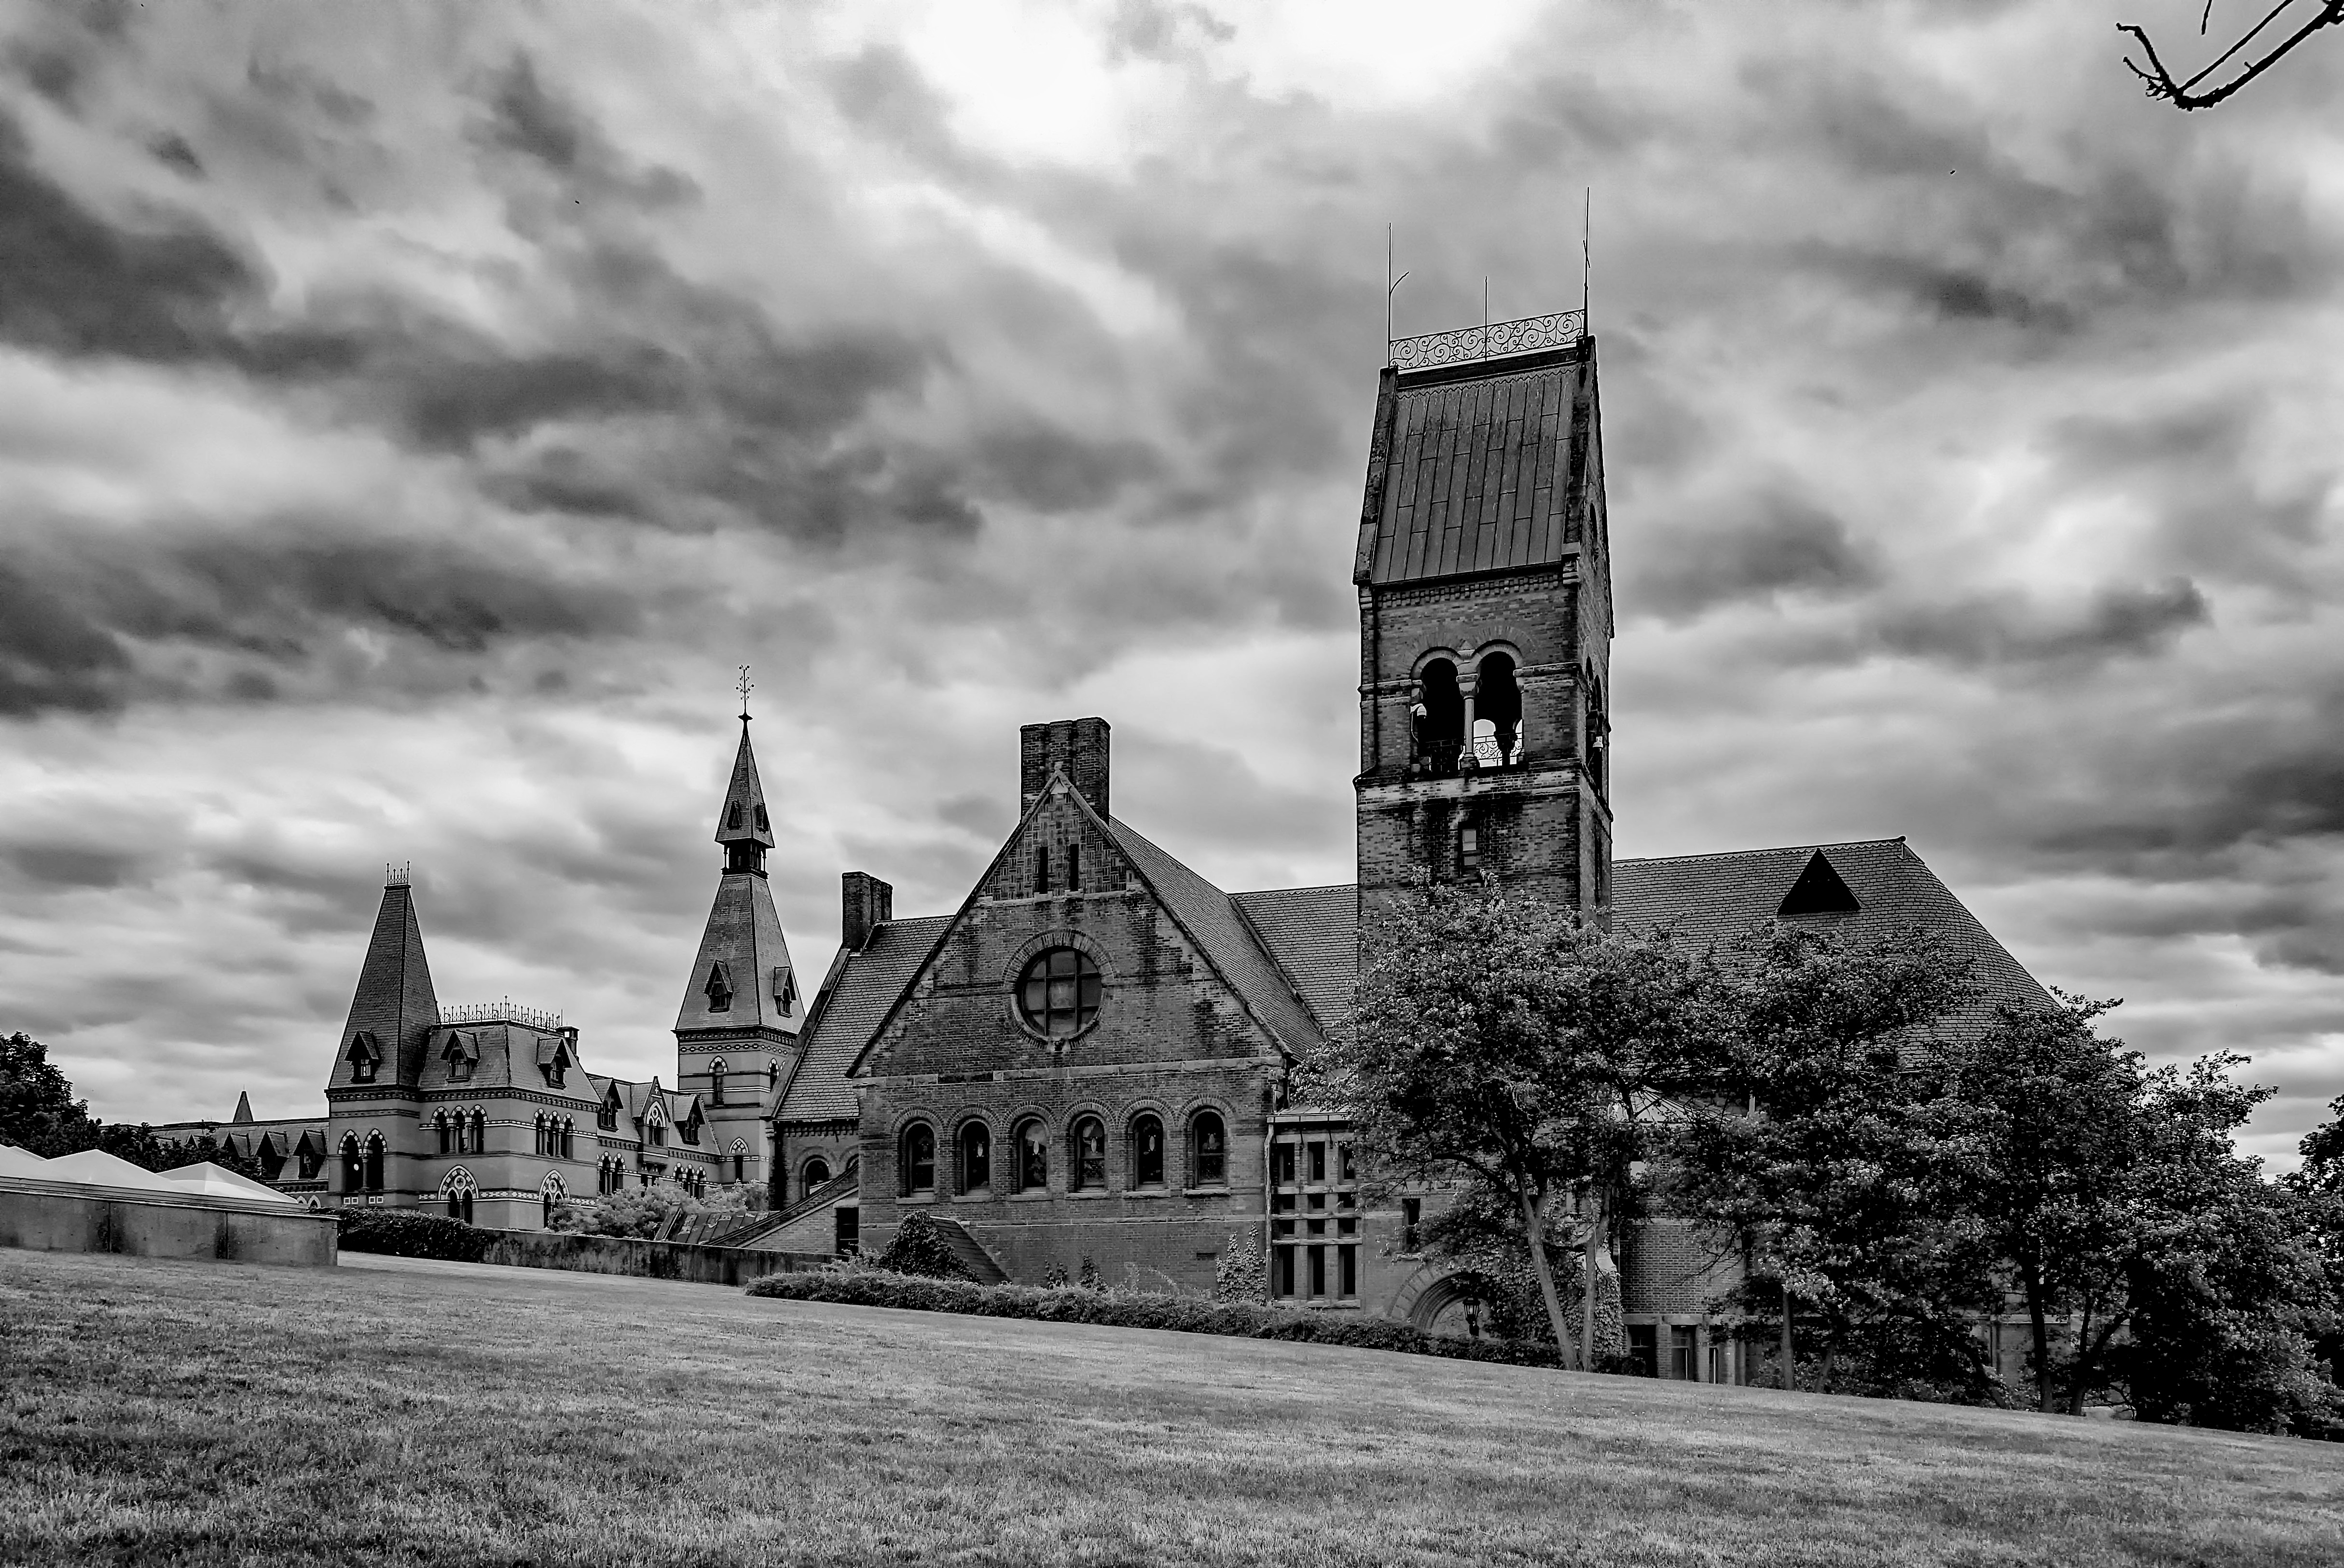
black and white, house, building, tower, landmark, church, chapel, monochrome, place of worship, spire, steeple, monastery, history, monochrome photography